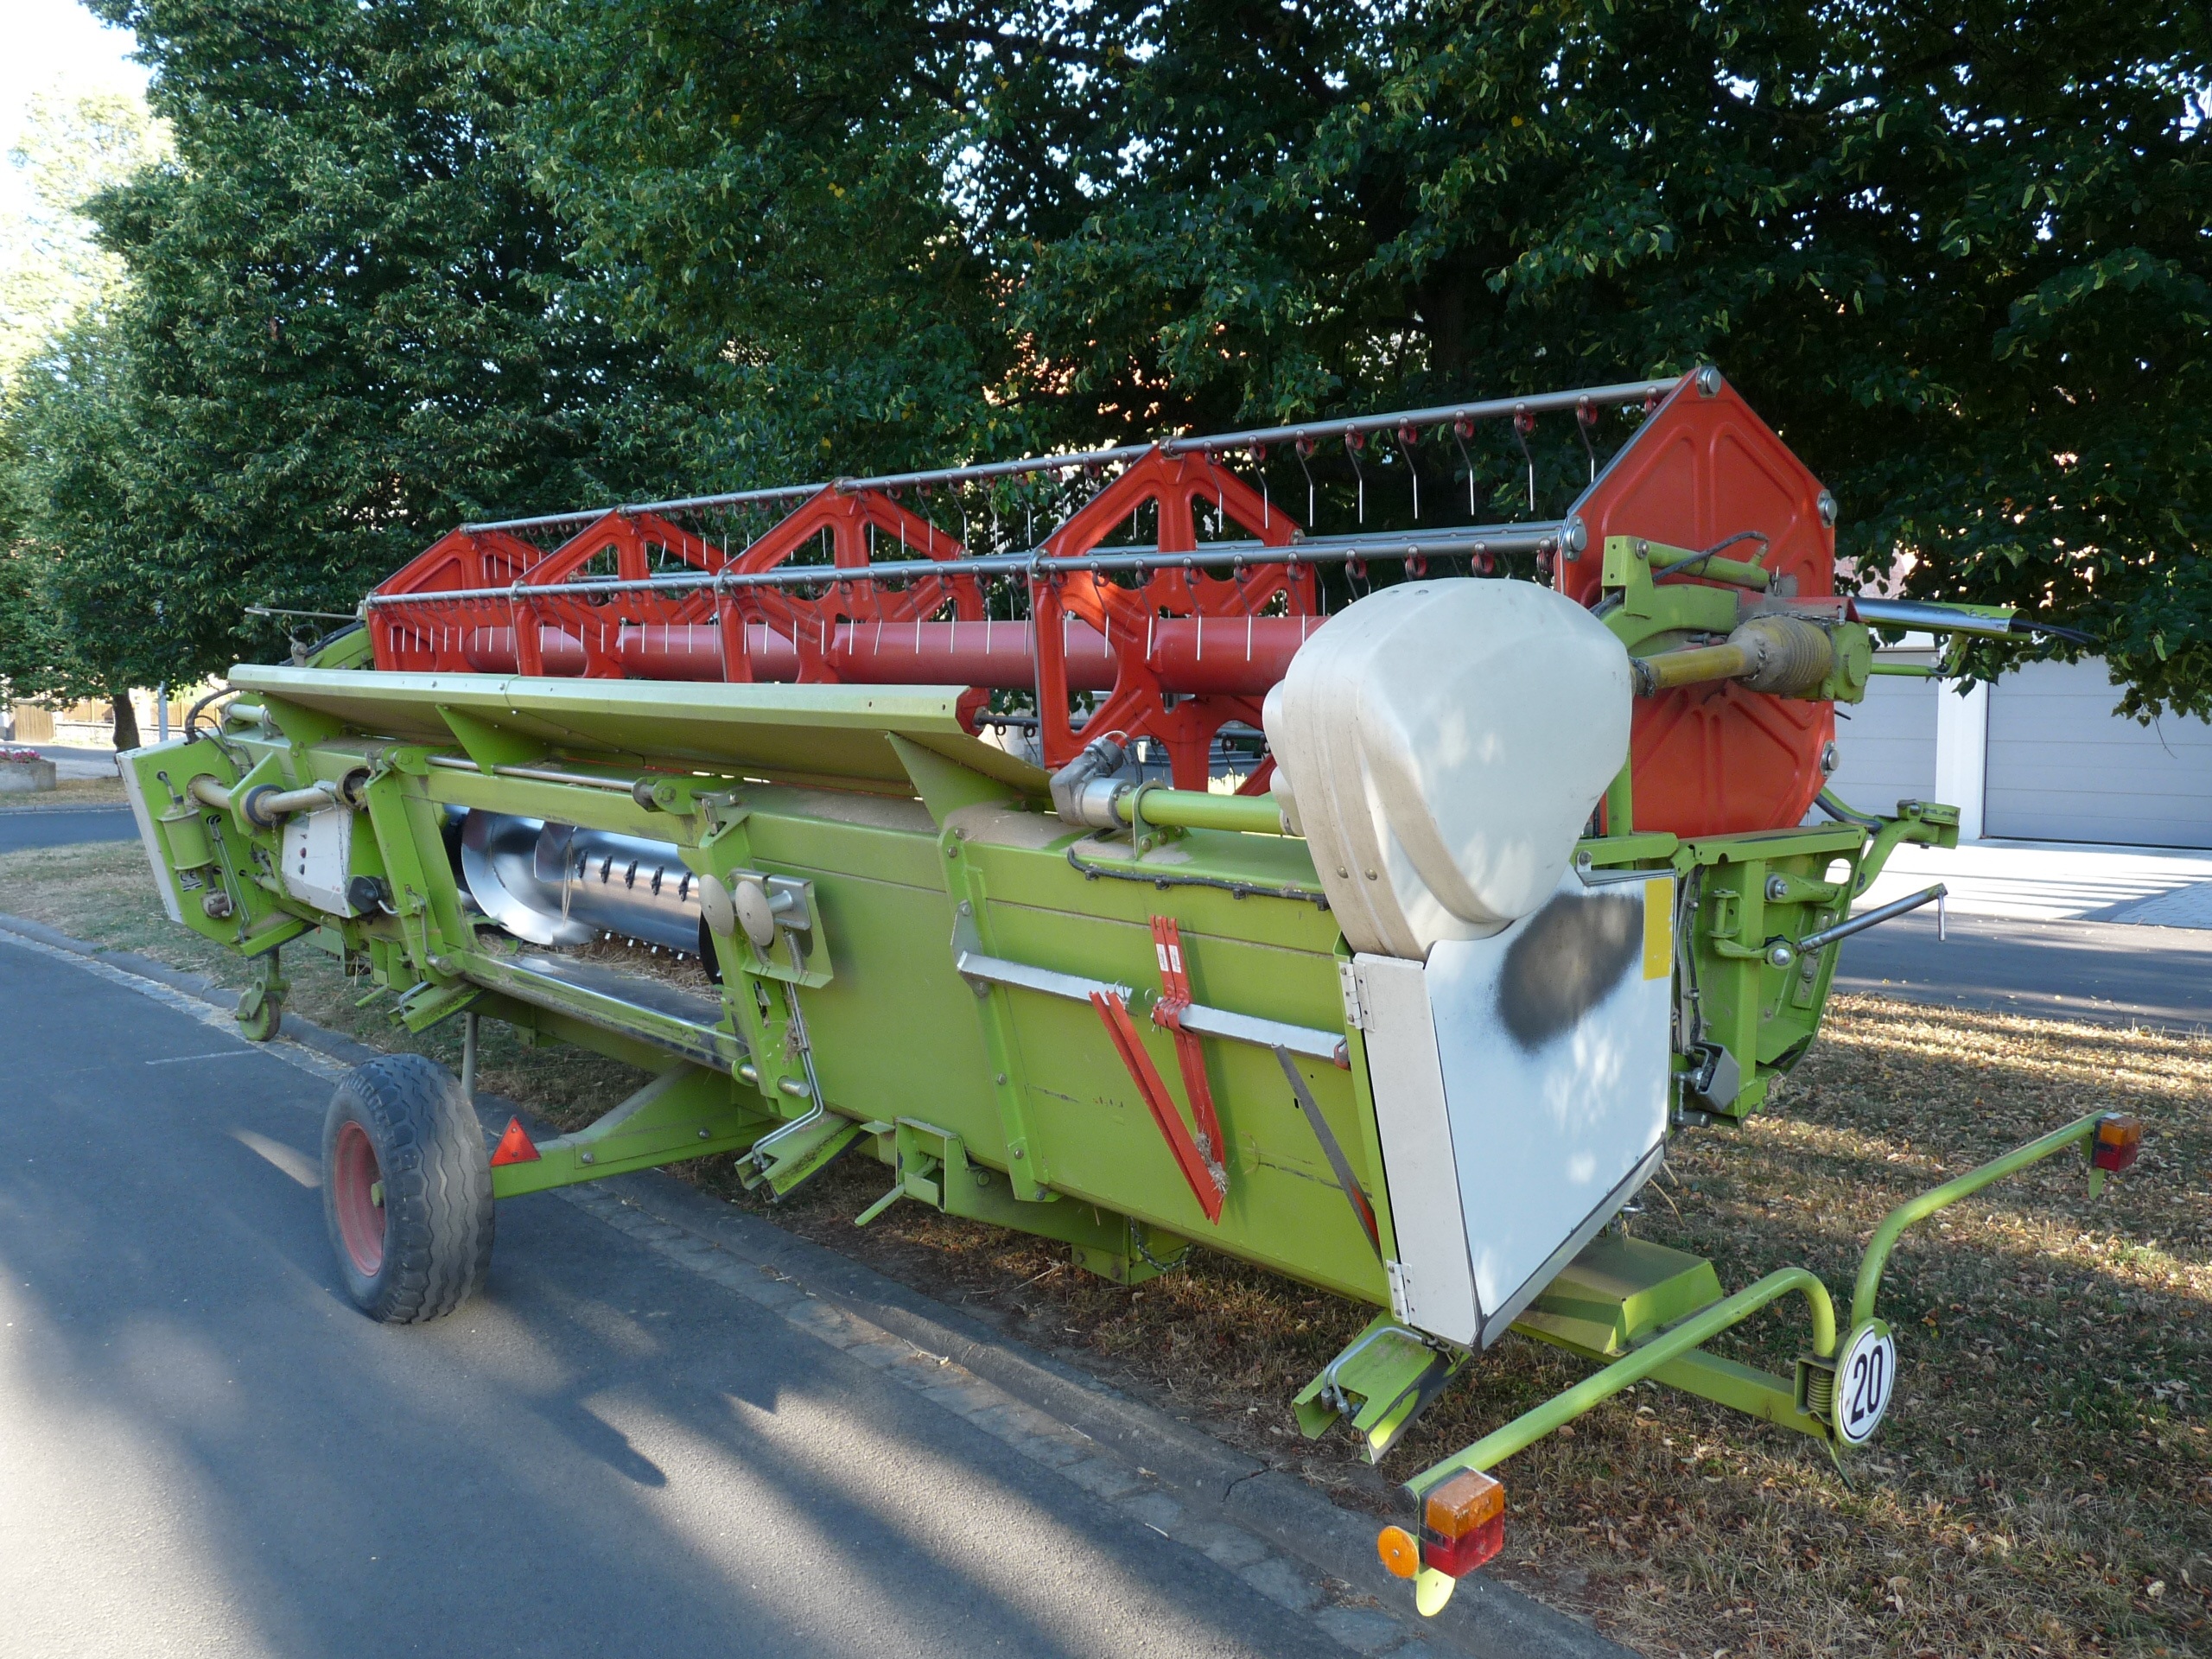
farm, transport, vehicle, locomotive, trailers, combine harvester, land vehicle, knife agriculture